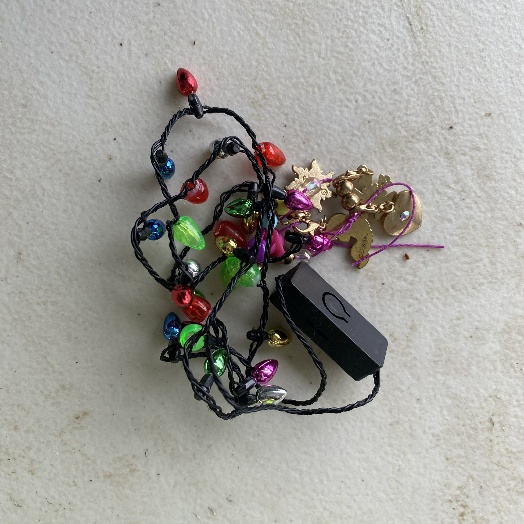
Label: Miscellaneous Trash